Håkon Løken

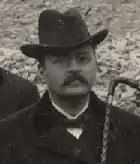
Løken in 1901

Håkon Løken (9 November 1859 – 10 September 1923) was a Norwegian jurist, journalist, newspaper editor and non-fiction writer. He was a journalist for the newspaper "Dagsposten" from 1890 to 1902. He founded the newspaper "Nidaros" in 1902, and was its chief editor from 1902 to 1910. From 1910 to 1918 he served as a public prosecutor.